Duchy of Bielsko

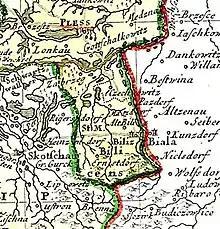
Map of the county in 1746

The Duchy of Bielsko was one of the duchies of Silesia.